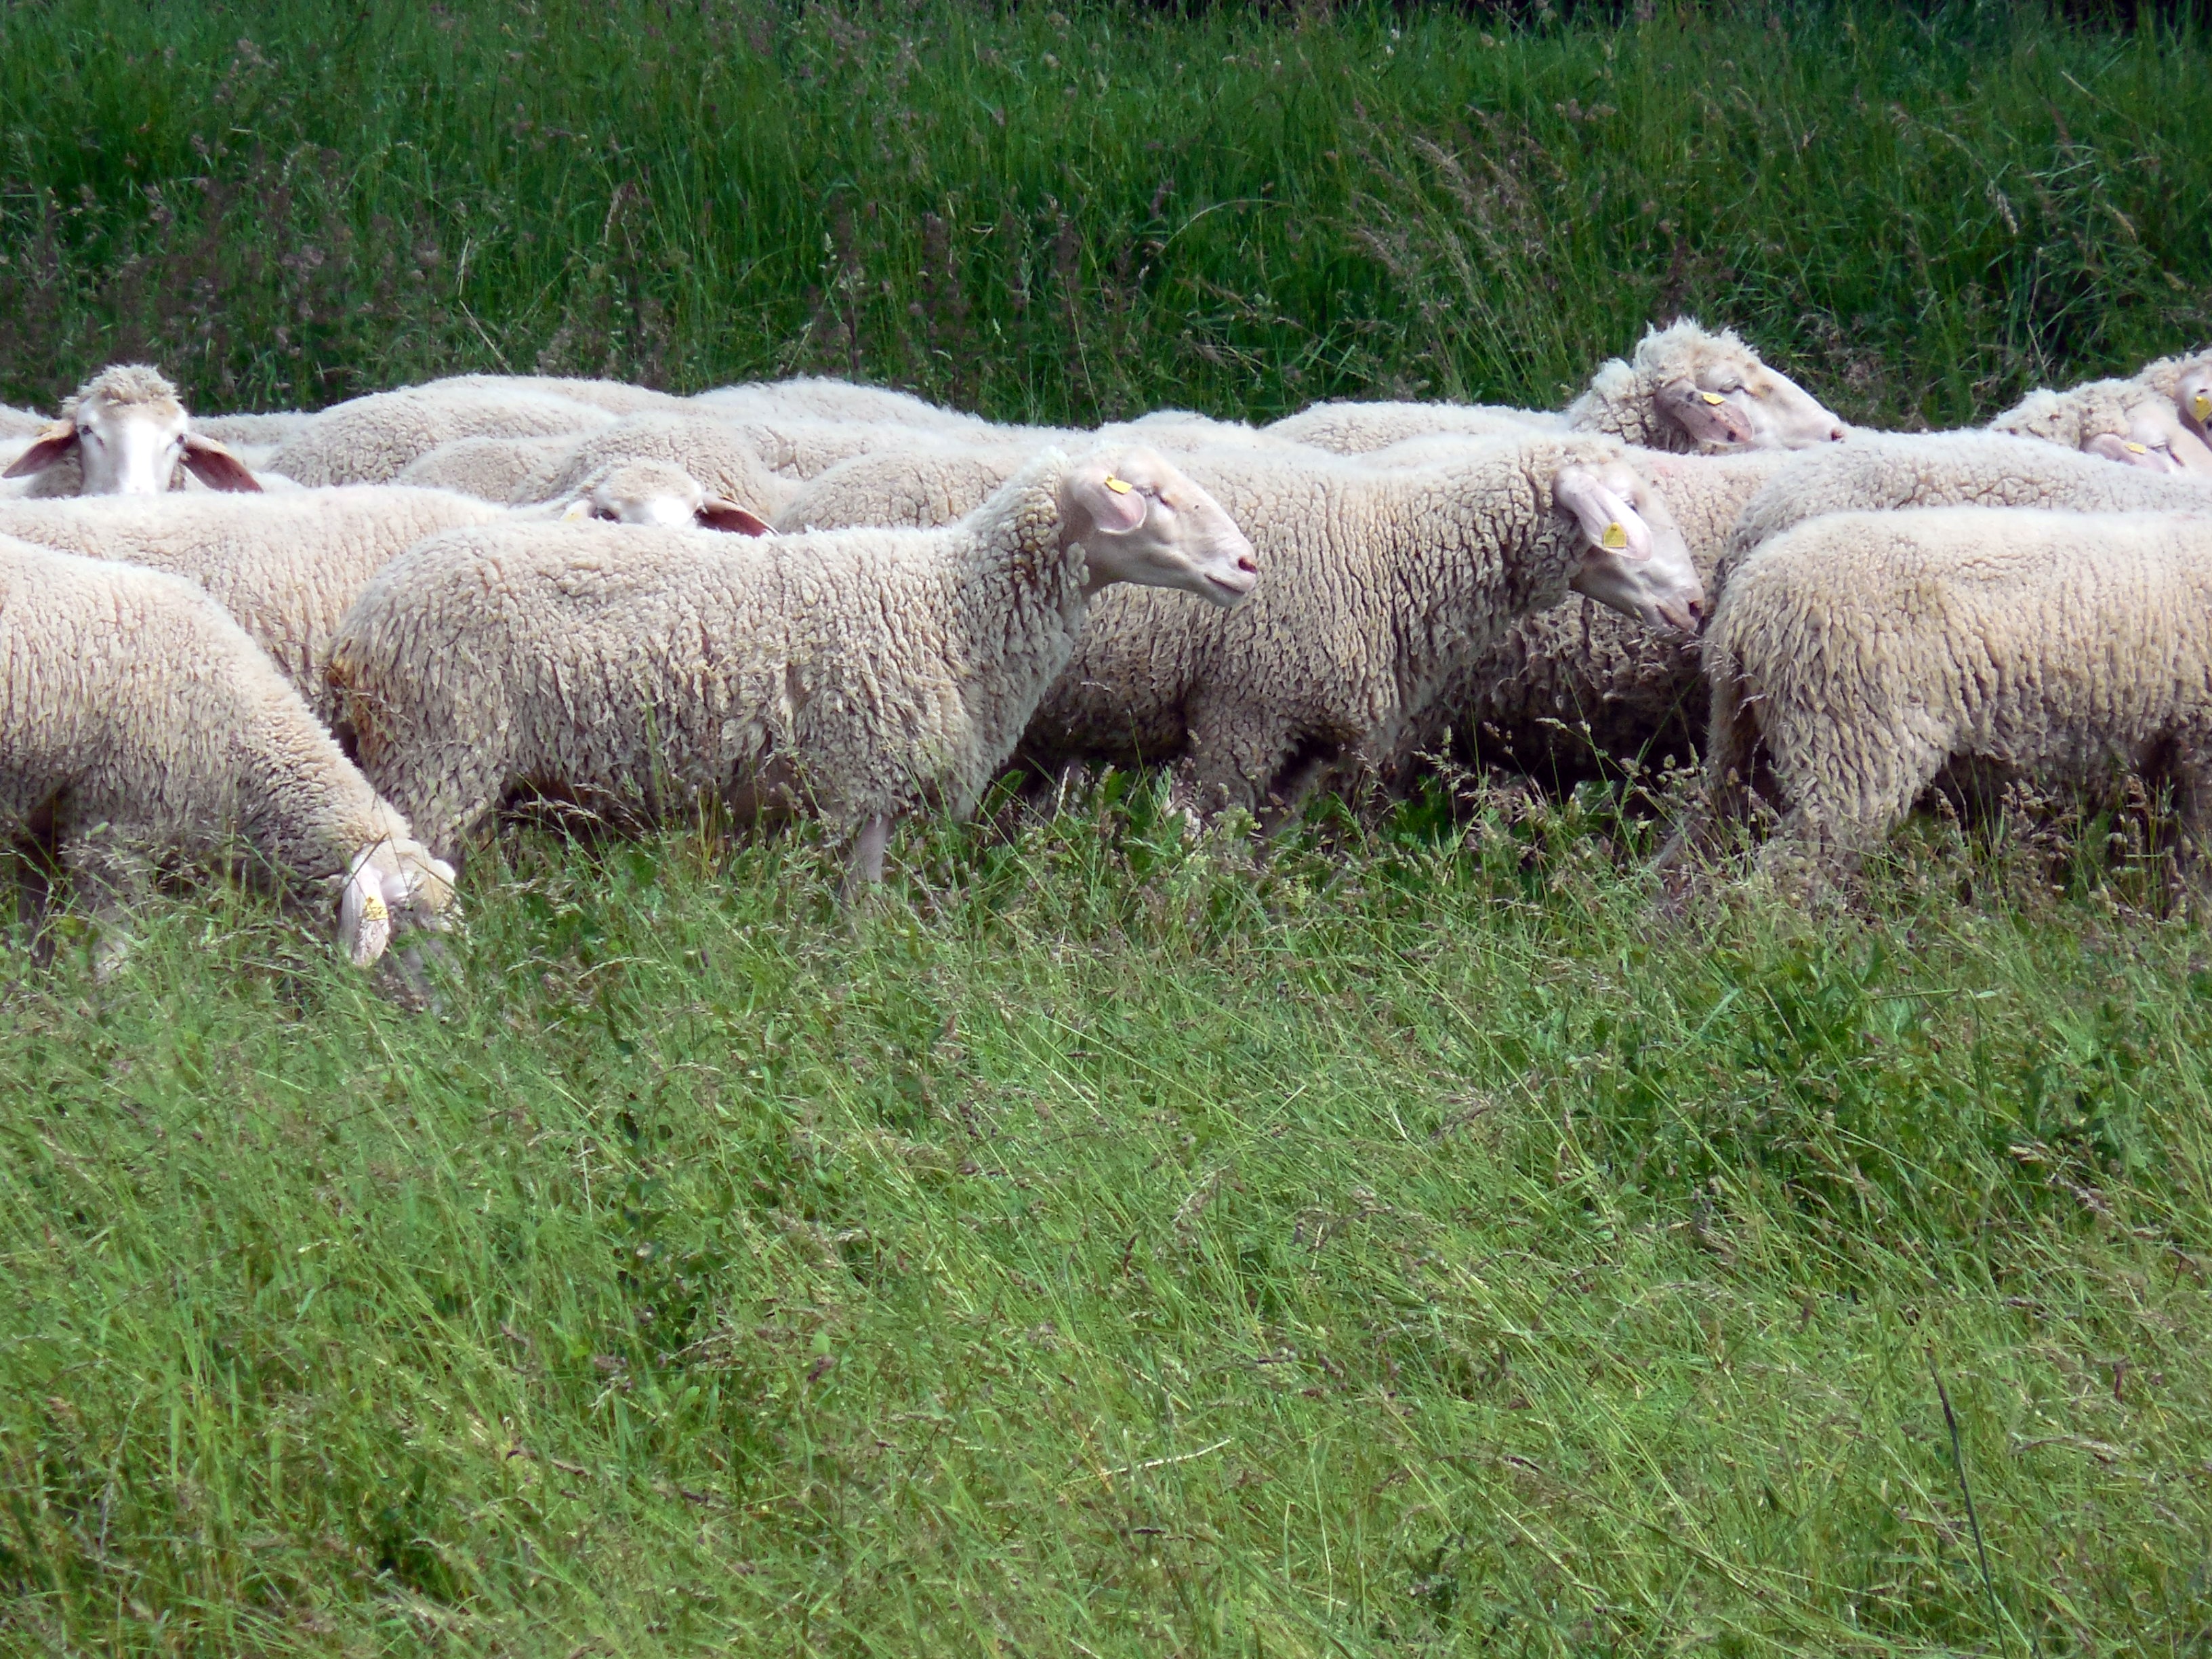
grass, group, meadow, run, herd, pasture, grazing, sheep, mammal, wool, fauna, graze, flock of sheep, vertebrate, sheeps, soft, sch fchen